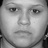
Emotion: neutral